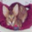
Label: cat